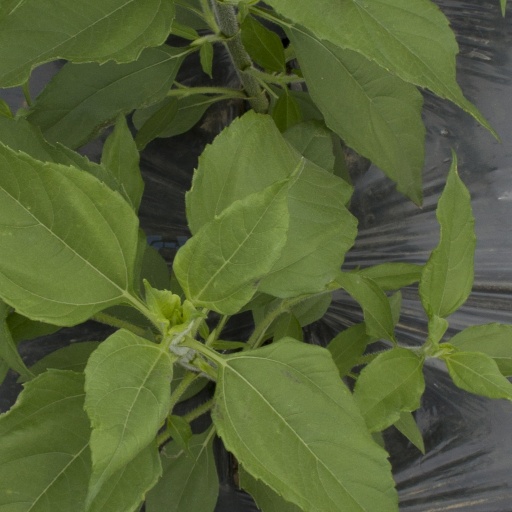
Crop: Jerusalem artichoke